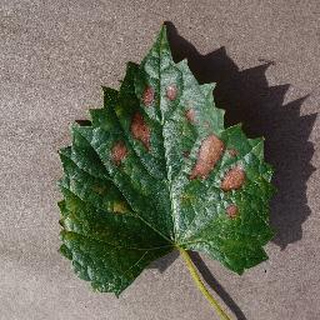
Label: grape_esca_black_measles